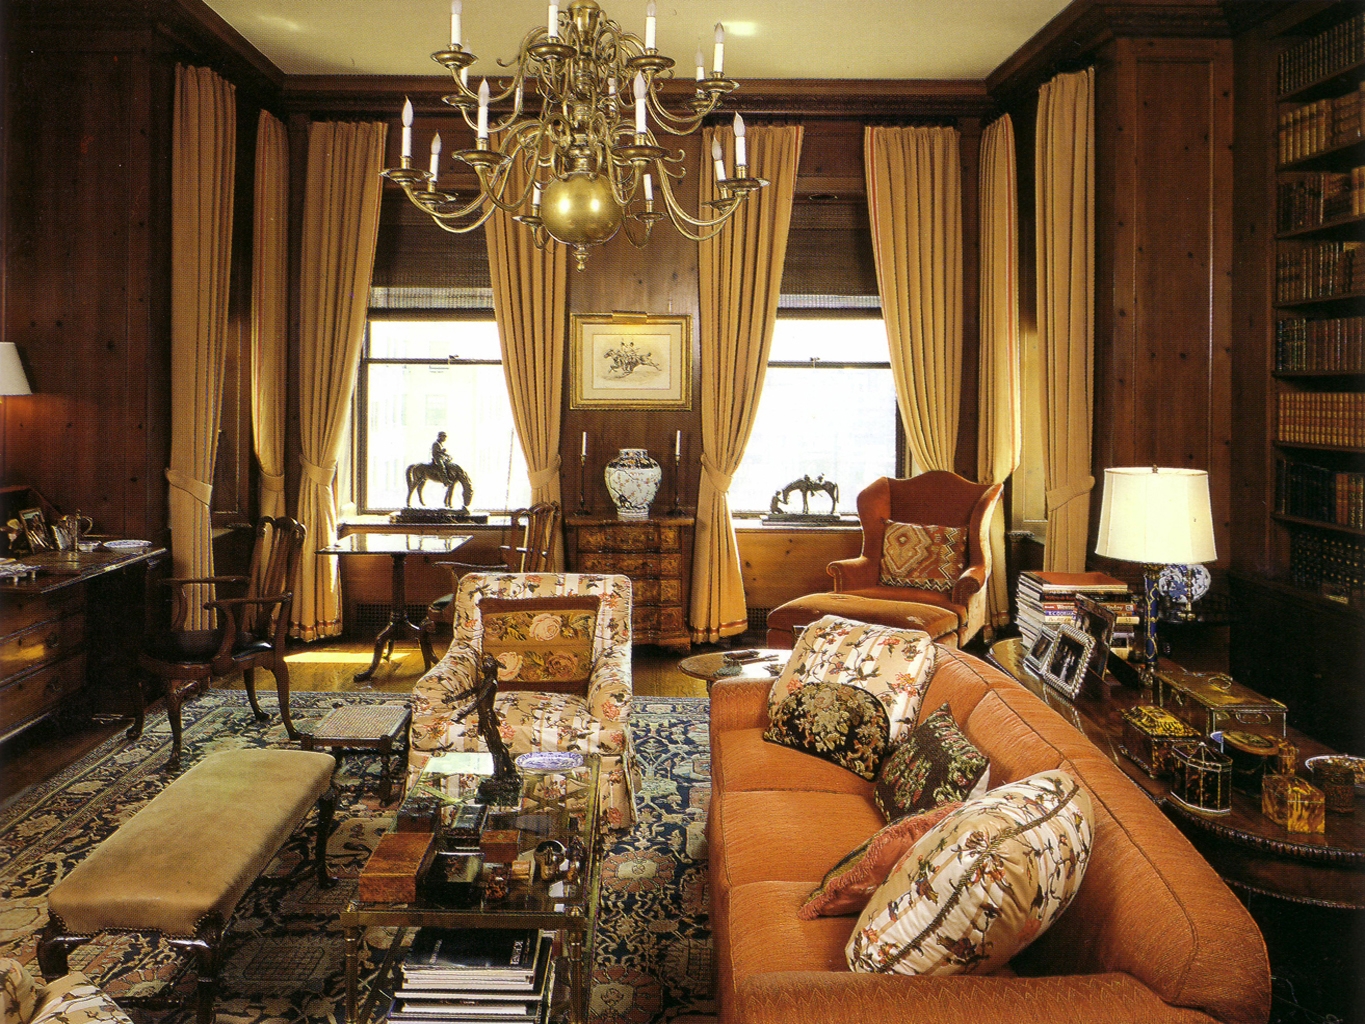
Room type: livingroom